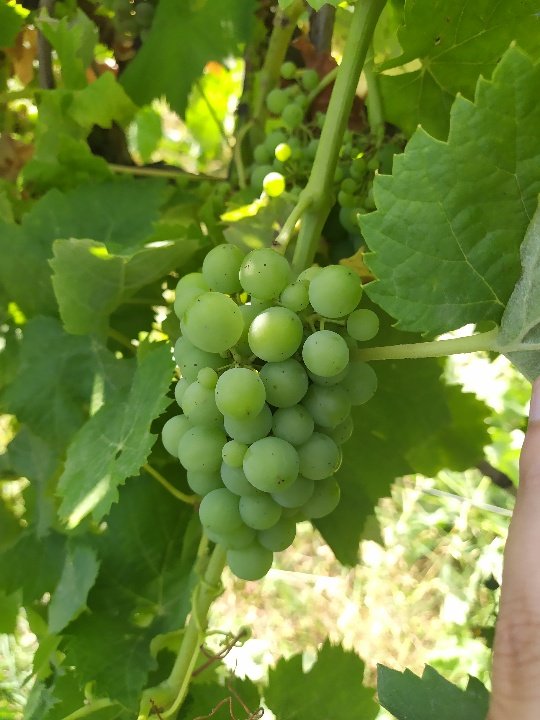
Berries visible: 0
Grape clusters: 0